King Arthur II: The Role-Playing Wargame

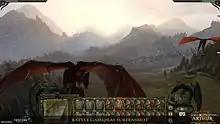
Battle gameplay screenshot

Gameplay in "King Arthur II" is a mix of real-time strategy, role-playing, and grand strategy elements. The grand strategy portion of the game is played on a large campaign map of Britannia. Unlike its , "King Arthur II" does not feature multiplayer.